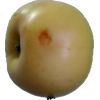
Label: Apple 6